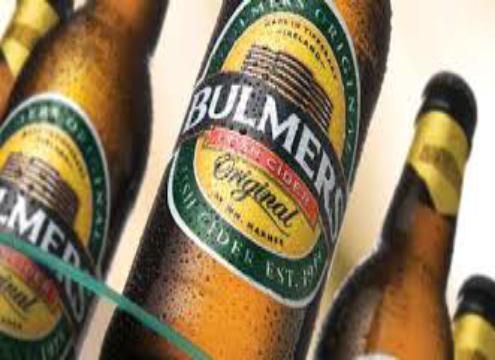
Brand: H. P. Bulmer-2
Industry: Food